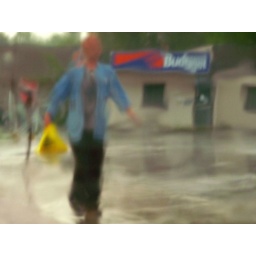
Taken on Princess Street, Kingston Ontario through the car window in heavy rain.